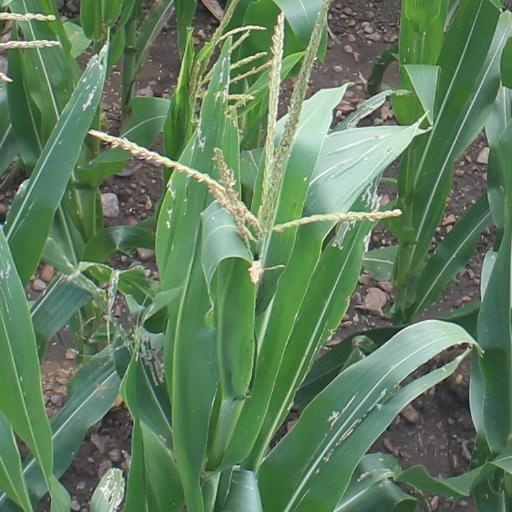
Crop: maize; corn